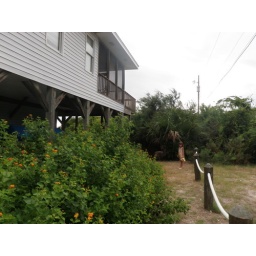
Camille by beach house